Ray Bradbury's Chrysalis

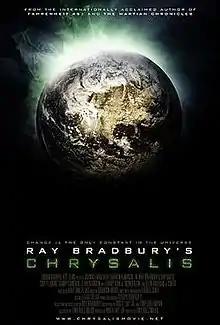

Ray Bradbury's Chrysalis is a 2008 film based on a short story by Ray Bradbury and produced by Roger Lay Jr. The film tells the tale of mankind's struggle for survival in a distant future after the effects of war and carelessness have completely ravaged the environment.